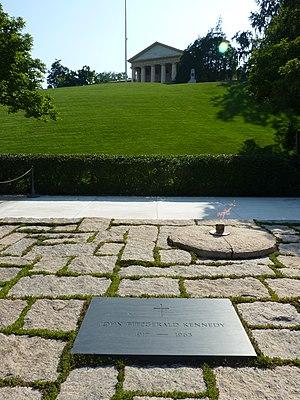
Pierre tombale de JFK au cimetière d'Arlington (Virginie)
John Fitzgerald Kennedy /d͡ʒɑn fɪtsˈd͡ʒɛɹəld ˈkɛnədi/, dit Jack Kennedy, communément appelé John Kennedy et par ses initiales JFK, né le 29 mai 1917 à Brookline et mort assassiné le 22 novembre 1963 à Dallas, est un homme d'État américain, 35ᵉ président des États-Unis. Entré en fonction le 20 janvier 1961, il est, à 43 ans, le plus jeune président élu des États-Unis, et également le plus jeune président à mourir, moins de trois ans après son entrée à la Maison-Blanche, à l'âge de 46 ans.